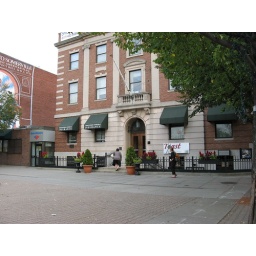
The primary office building in Union Square, behind the bus stop.